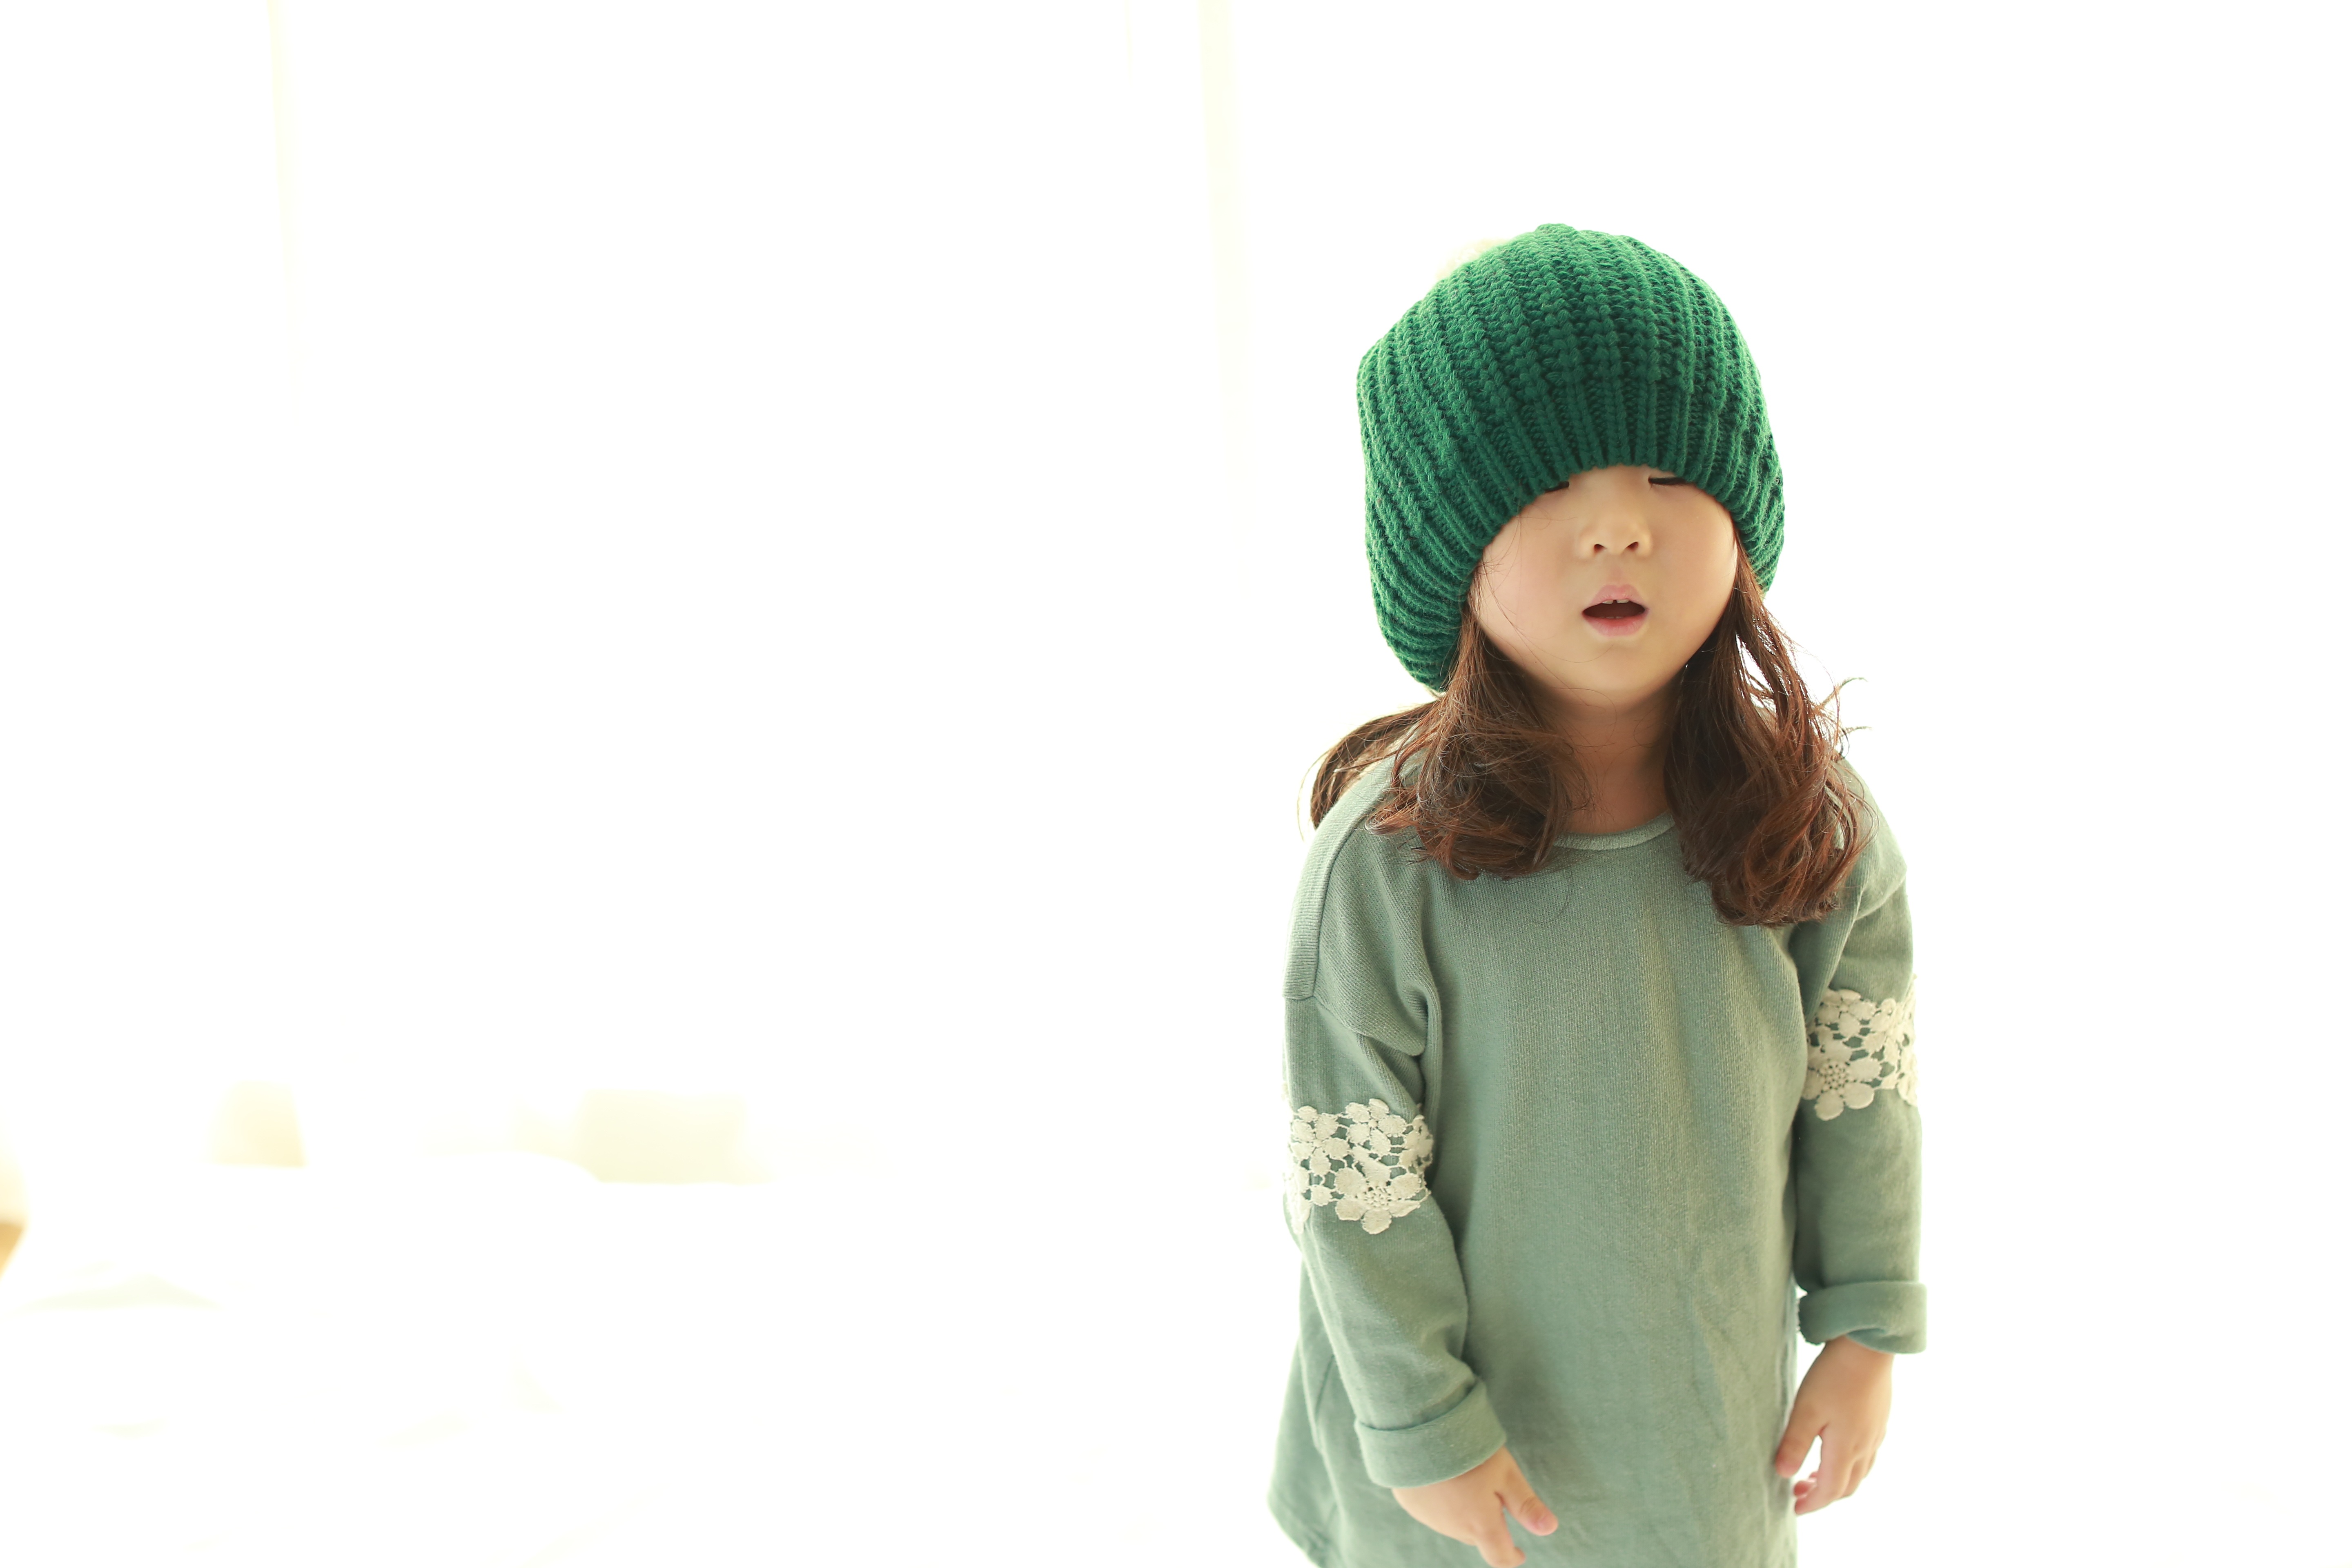
pattern, green, fashion, clothing, headgear, outerwear, wool, beanie, children, cap, style, clothes, sleeve, styling, fashion accessory, knit cap